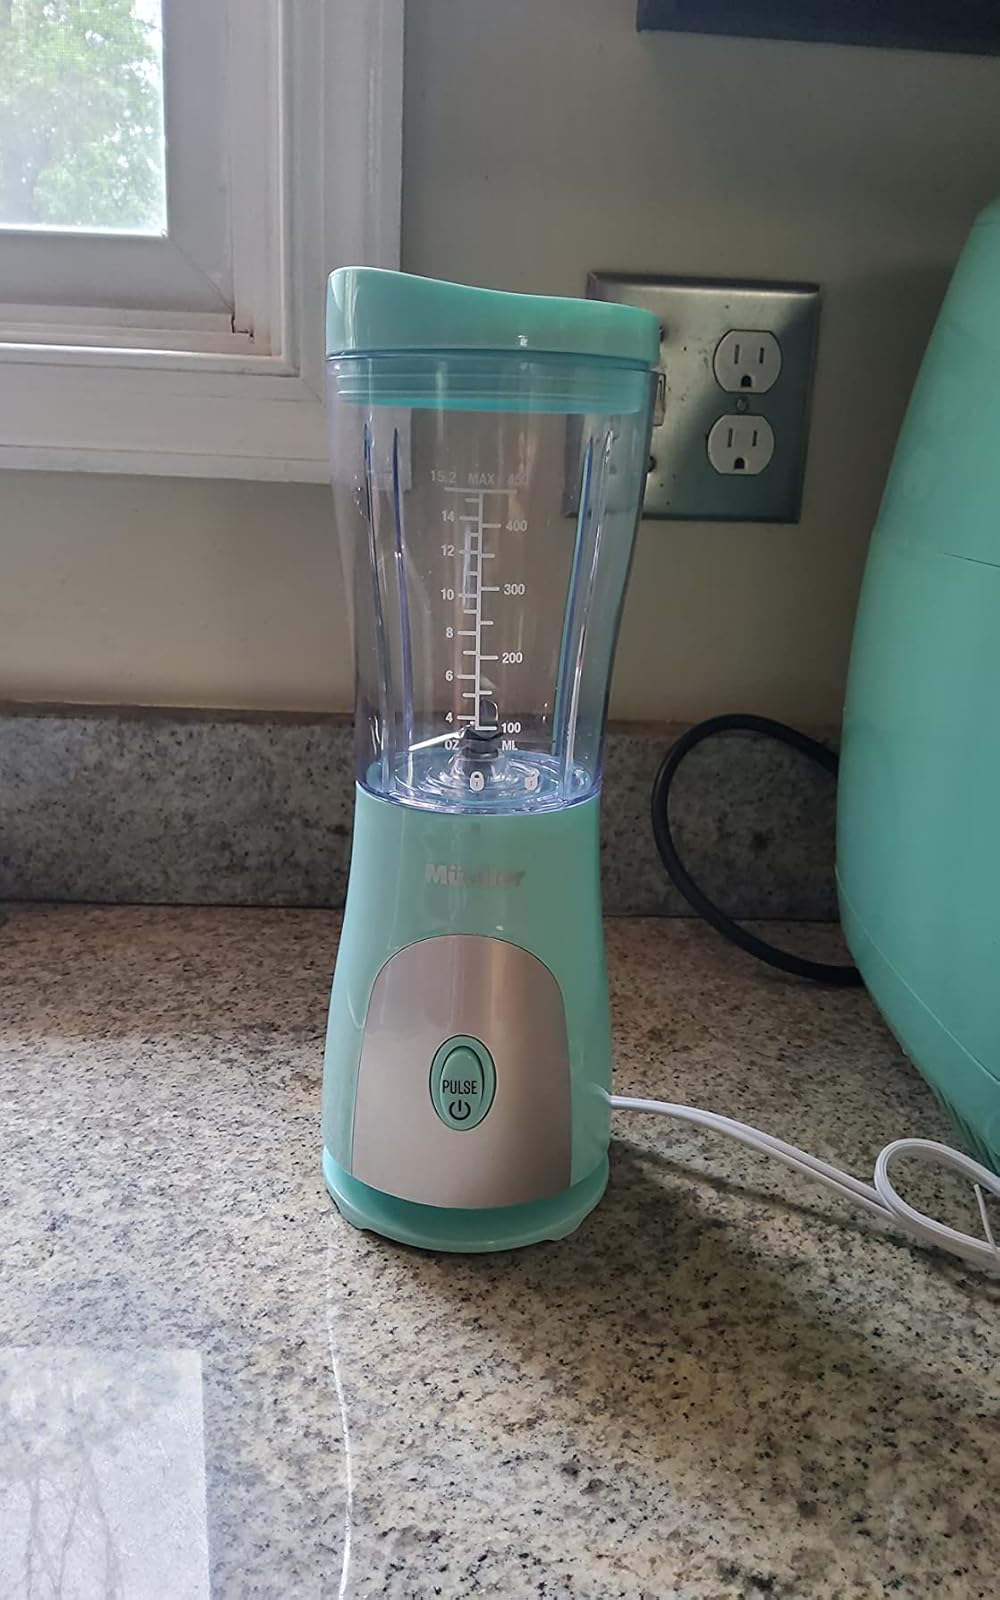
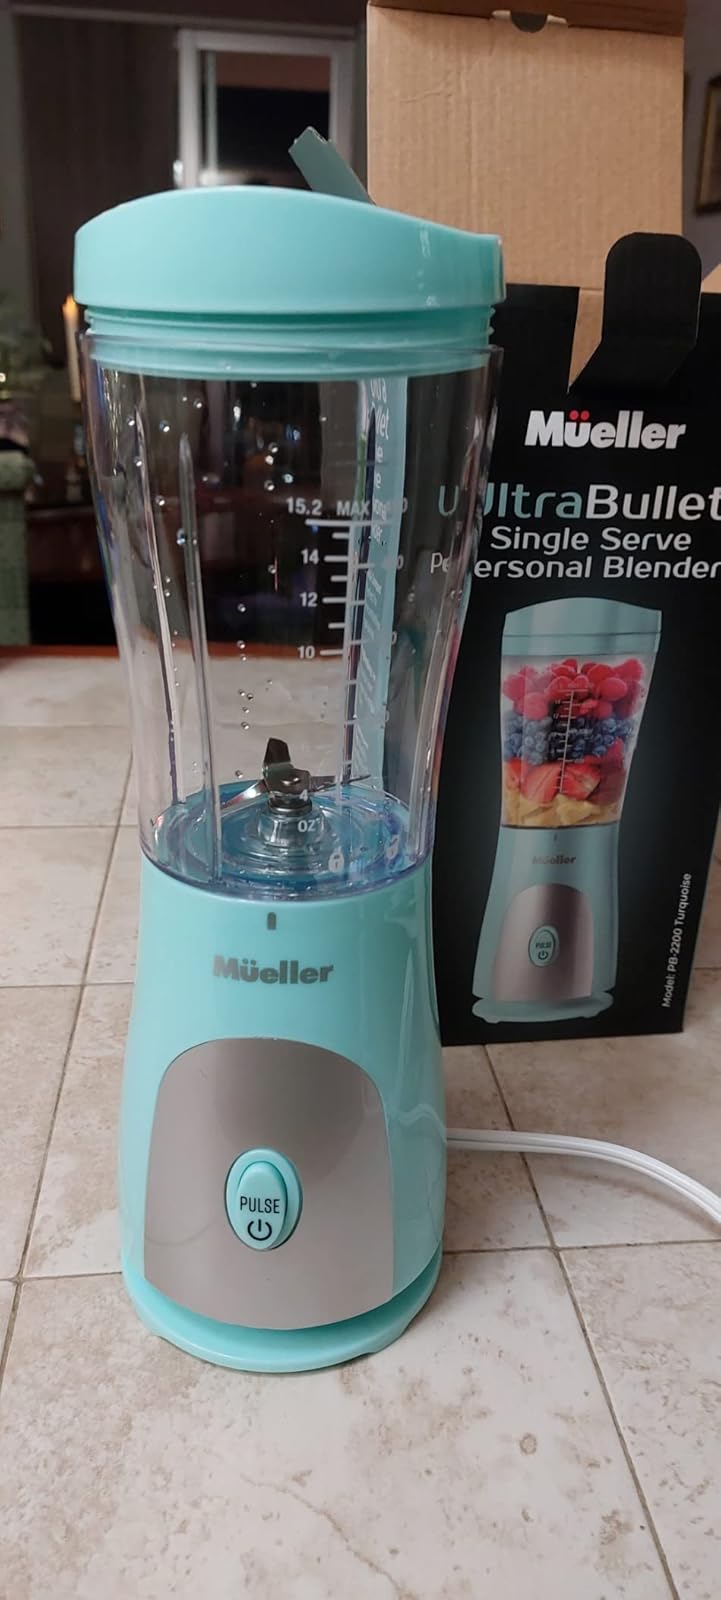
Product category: items_blender
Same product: yes